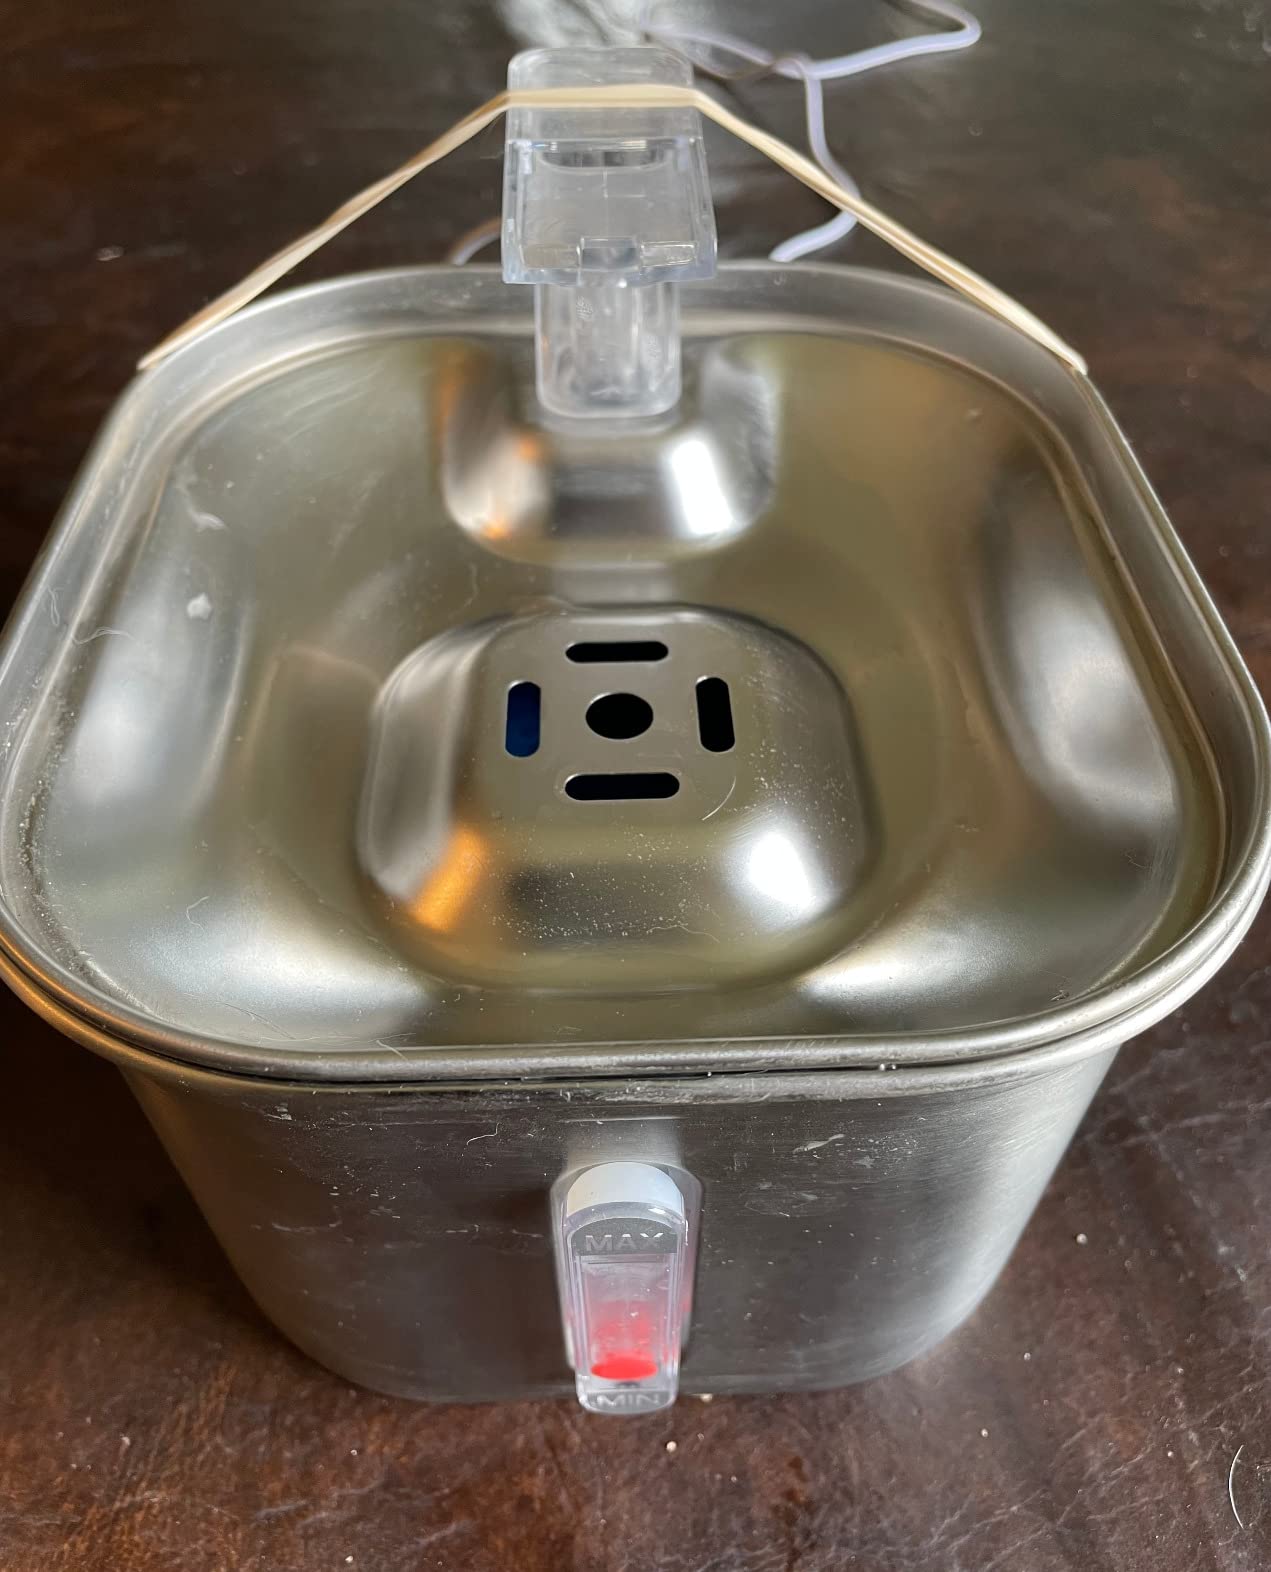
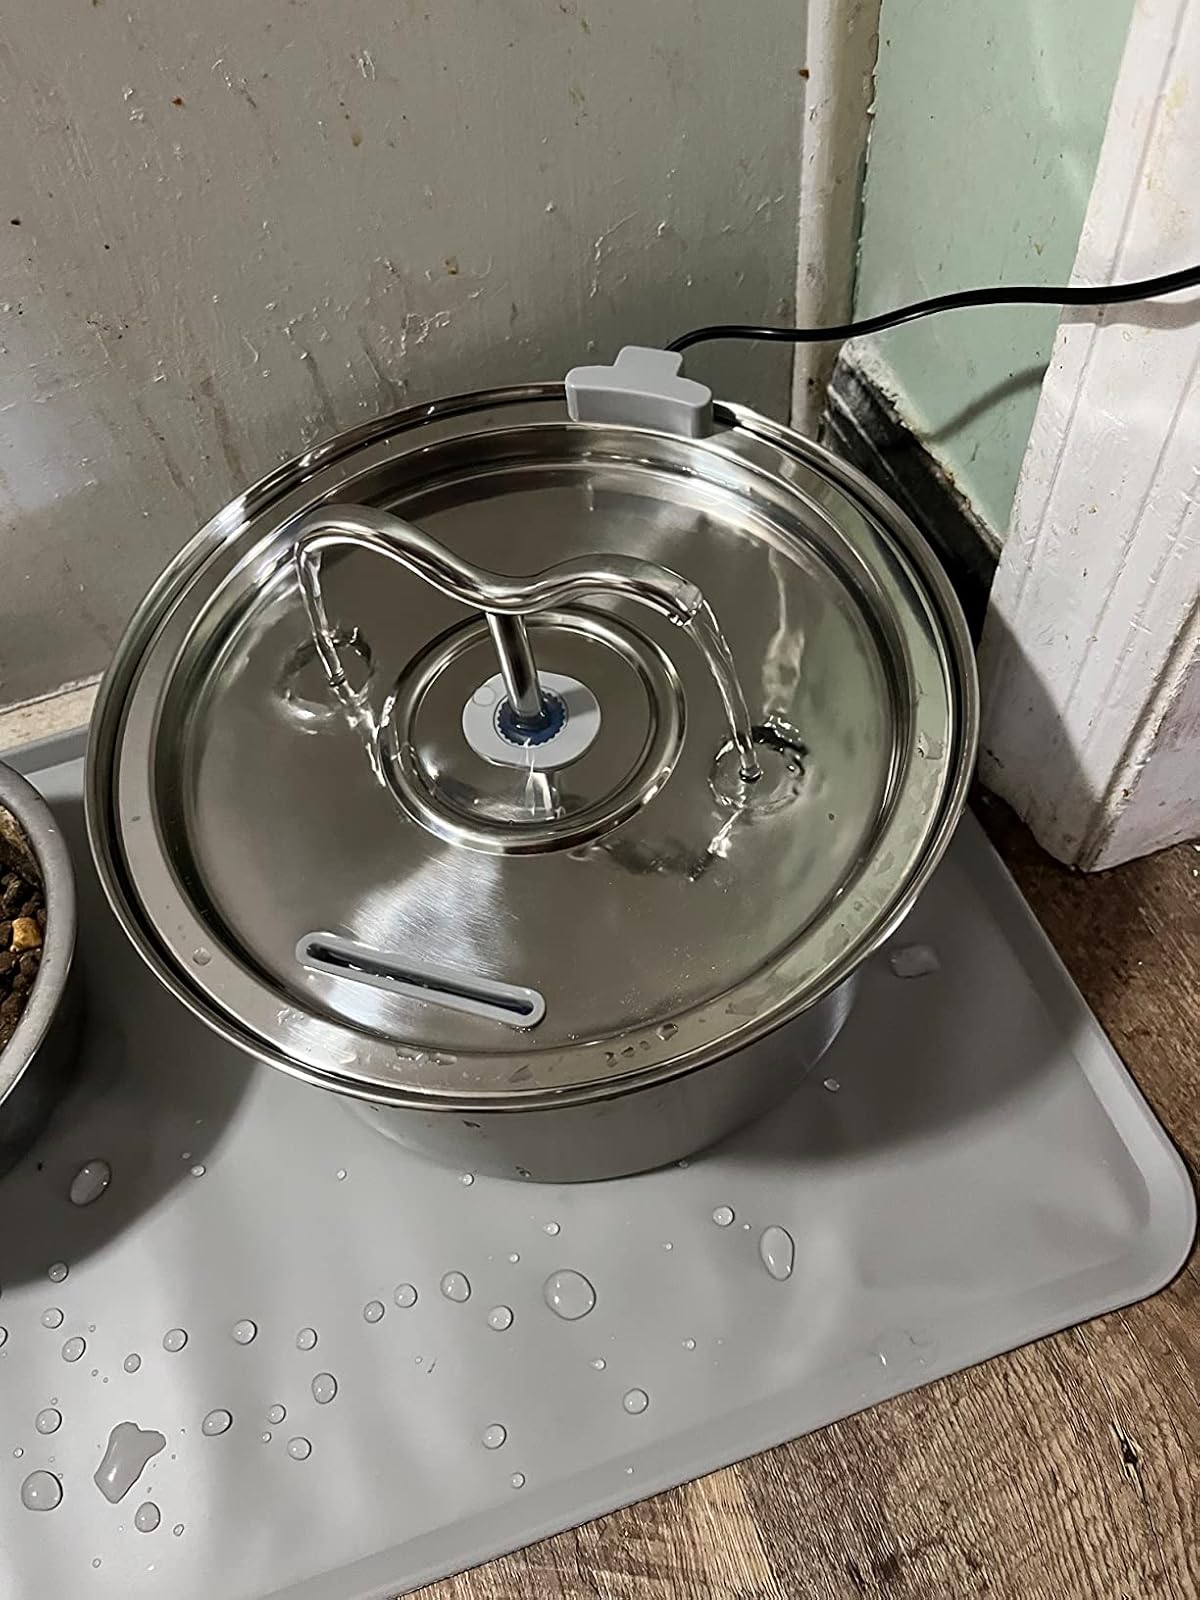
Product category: items_bowl
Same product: no